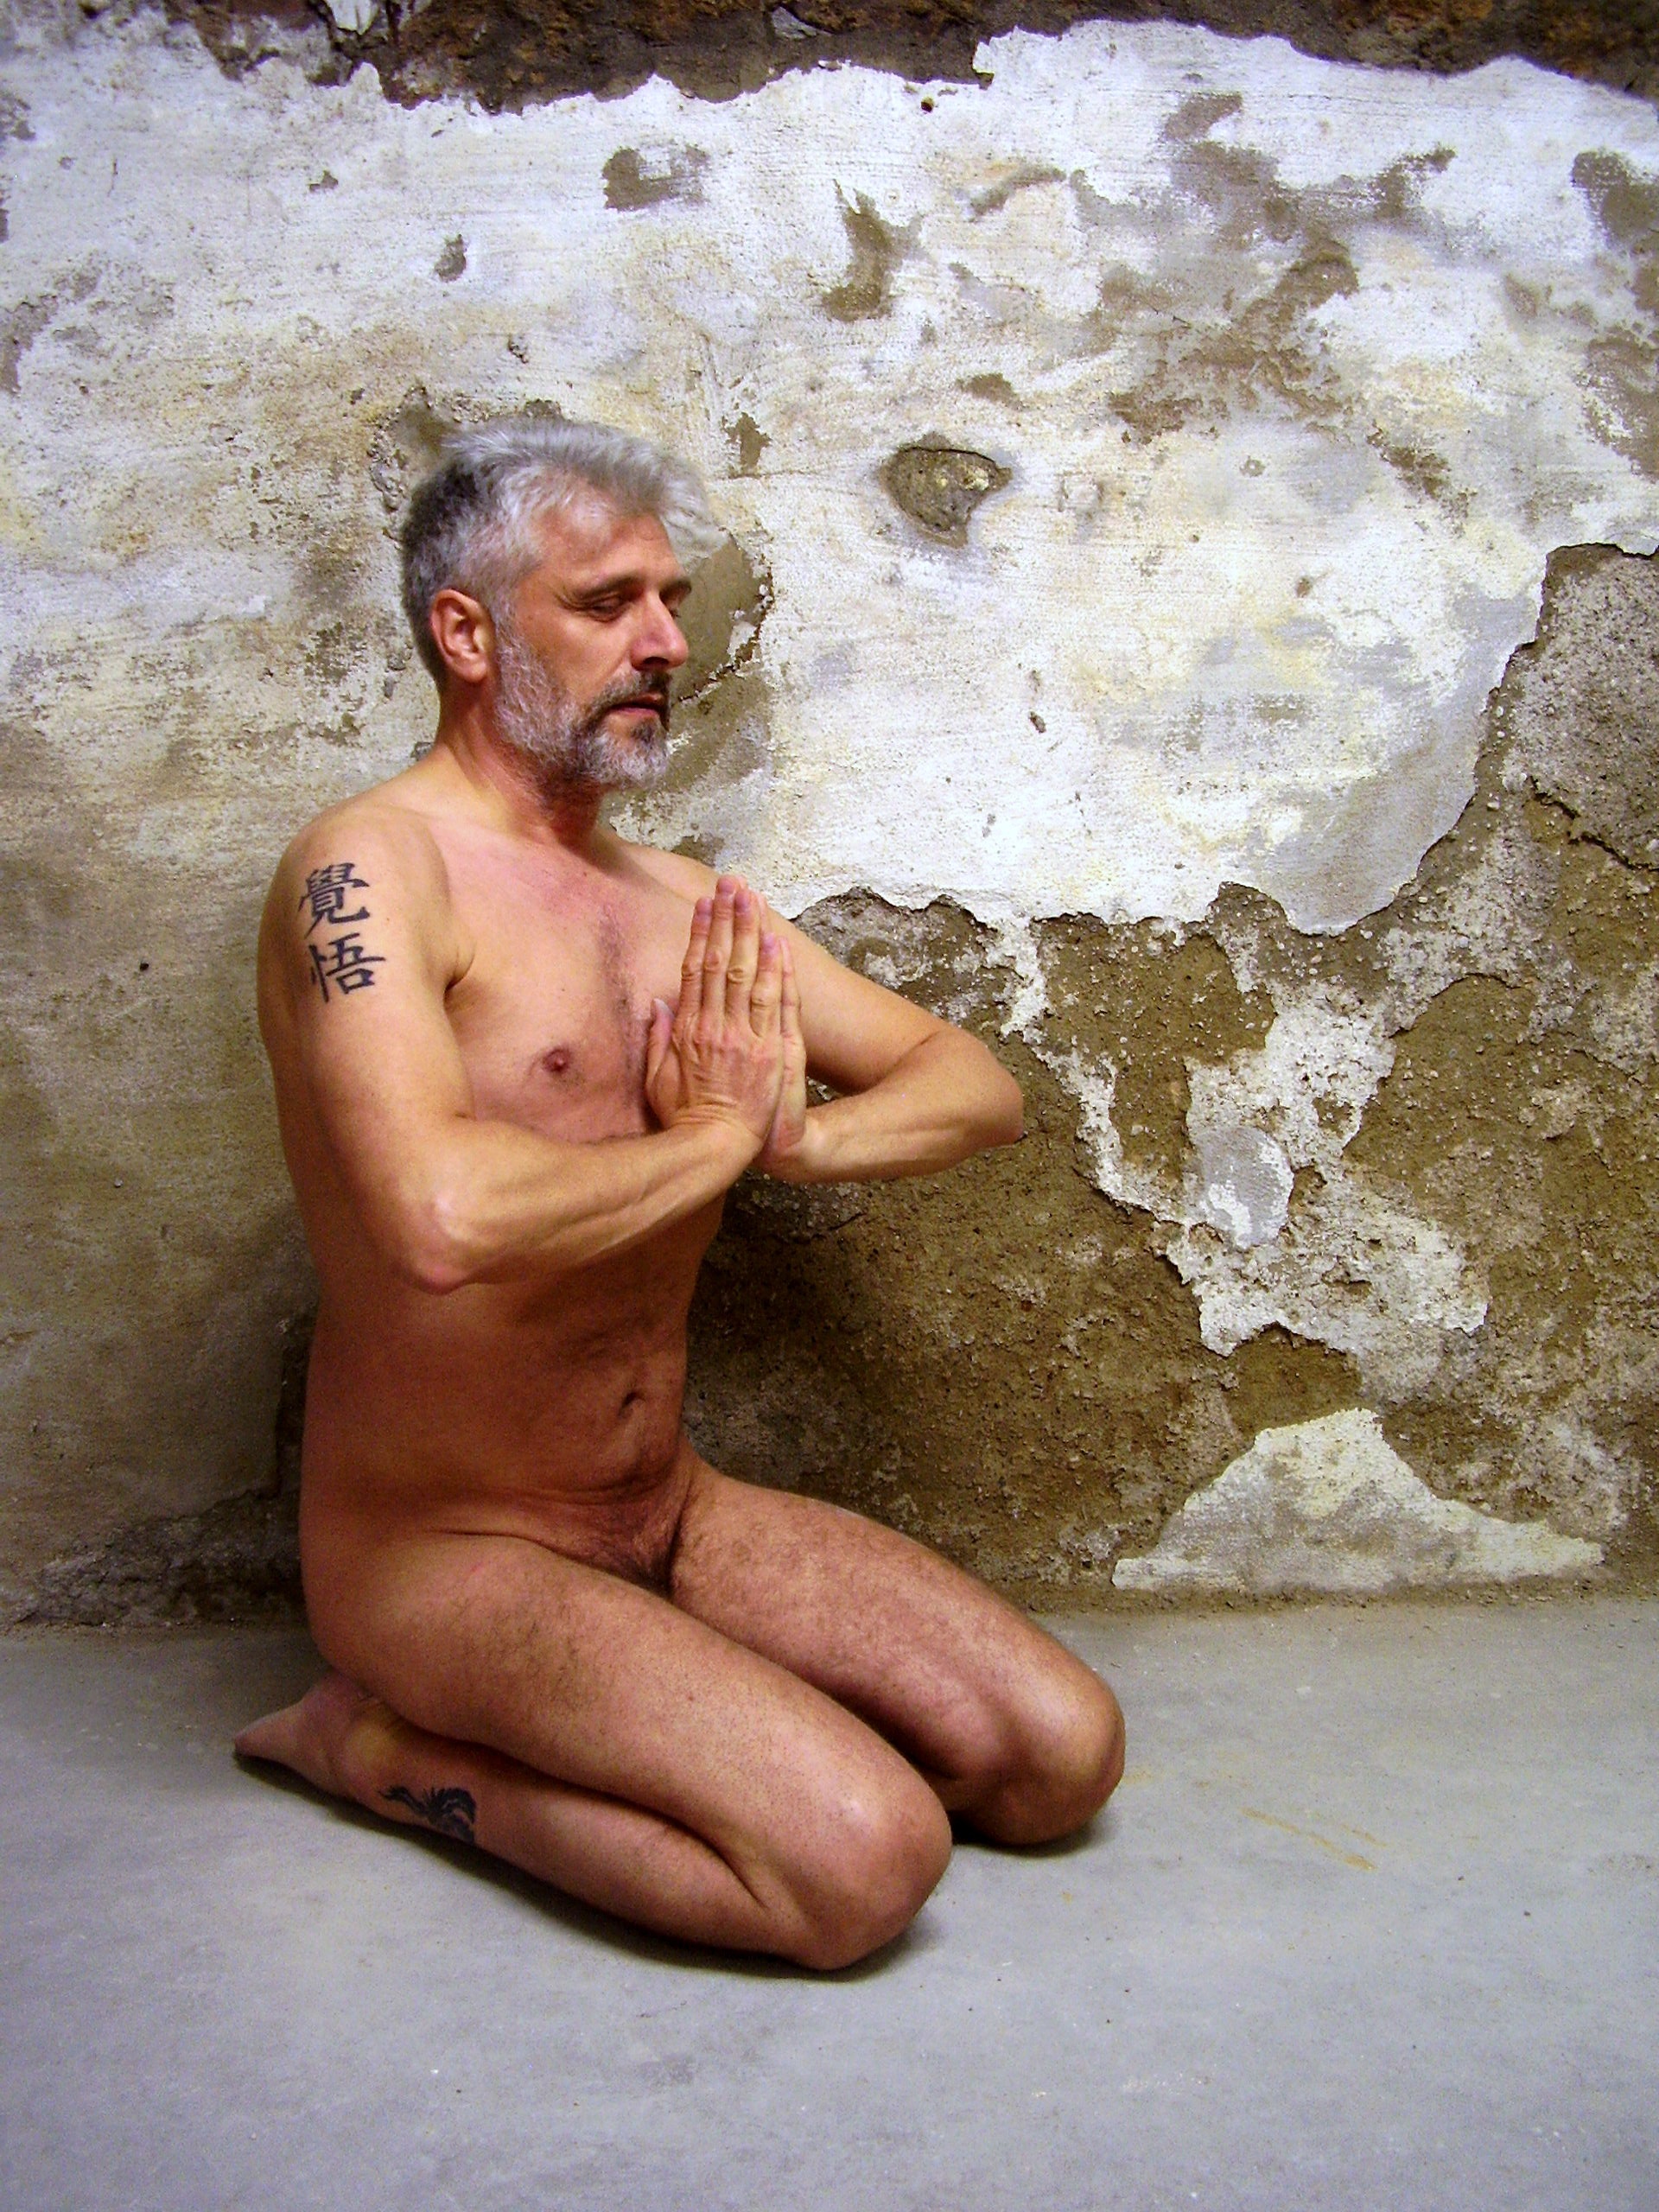
hand, person, male, leg, model, tattoo, sitting, meditate, muscle, photograph, yoga, beauty, serenity, image, naked, nudity, erotic, keller, photo shoot, inner calm, nude yoga, naked yoga, japanese tattoo, naked meditation, meditate naked, nude meditation, human positions, art model